China Chalet

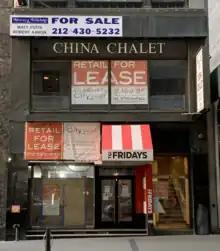
Exterior of 47 Broadway in December 2021, with China Chalet signage still visible

China Chalet opened in 1975 in the Financial District of Manhattan in New York City, located on Broadway near Exchange Place. The restaurant served American Chinese cuisine in a luxury dim sum banquet hall-style setting, with a seating capacity of over 800 across three divided sections, and full bar service at two bars. Its design was typical of Chinese banquet halls in commercial Manhattan that catered to businesspersons: "sumptuously carpeted, with swagged curtains at the windows, and waiters formally clad in vests and ties." The restaurant maintained this style of service and design until its 2020 closure, and was one of the longest-operating Chinese banquet halls in the Wall Street area.